Skylar Grey

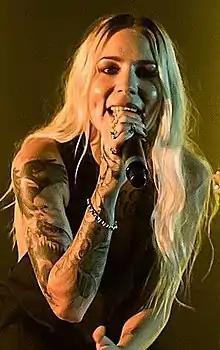
Grey performing in 2016

Holly Brook Hafermann (born February 23, 1986), known professionally as Skylar Grey, is an American singer, songwriter, and record producer. In 2004, Grey signed a publishing deal with Universal Music Publishing Group and a recording contract with Linkin Park's Machine Shop Recordings under the name Holly Brook. Her debut studio album, "Like Blood Like Honey" (2006), served as her only release with the label.